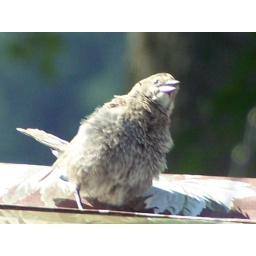
She was playing in the bird bath and went over on our swing to sun she was so cute.